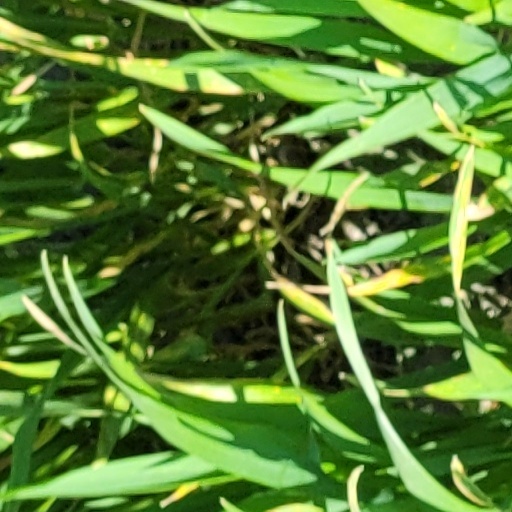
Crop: wheat